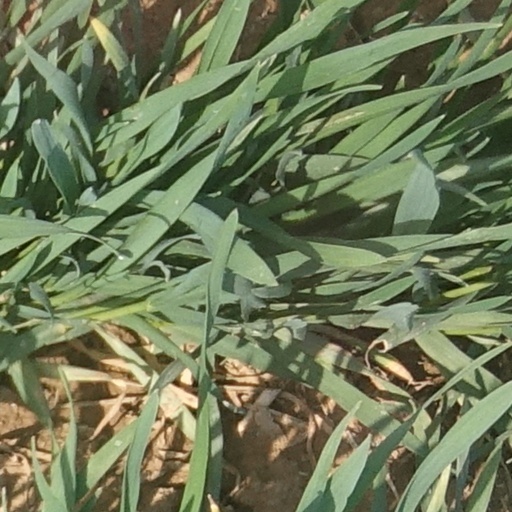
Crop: wheat